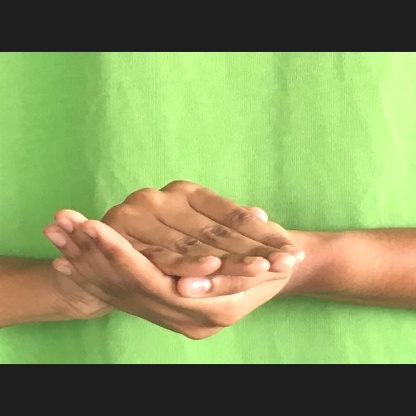
Mudra: Samputa